Matt Walsh (comedian)

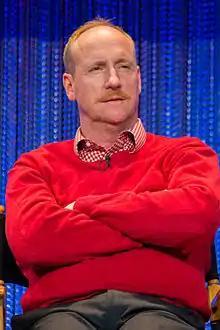
Walsh in 2014

Matthew Paul Walsh (born October 13, 1964) is an American comedian and actor. He is best known for his role as Mike McLintock in "Veep" for which he received two Primetime Emmy Award nominations. He is a founding member of the Upright Citizens Brigade sketch comedy troupe, with which he co-starred in its original television series and the 2015 reboot. He also previously starred in short-lived comedy programs such as "Dog Bites Man" and "Players", and was a correspondent on "The Daily Show with Jon Stewart". He has also appeared in films such as "Road Trip" (2000), "Bad Santa" (2003), "School for Scoundrels" (2006), "Role Models" (2008), "The Hangover" (2009), and "The Do-Over" (2016).